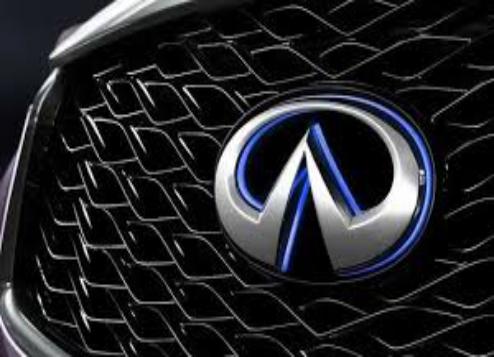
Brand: Infiniti
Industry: Transportation